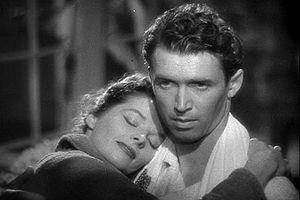
Indiscrétions est un film américain réalisé par George Cukor, sorti en 1940.